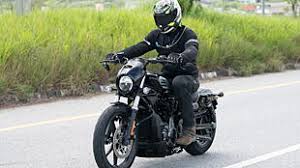
Vehicle type: Motorcycles